Iron to Gold

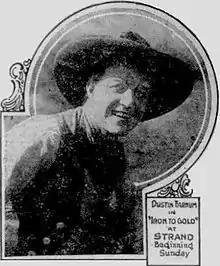
Newspaper ad.

As described in a film magazine, rough, big-hearted miner Tom Curtis (Farnum) discovers that his partner George Kirby (Conklin) has been robbing him and shoots him in a fight. Tom then escapes to the mountains and becomes an outlaw to avoid any unmerited prison sentence. Later Anne Kirby (Marsh) and her husband Tom go west to look over the mine. Two outlaws attack them during the ride, and Anne is carried off to a cabin in the mountains. While the two outlaws fight over the possession of Anne, Tom arrives on the scene and drives them both away. He is about to accompany her back to safety when he learns that she is the wife of his former partner George Kirby, who had robbed him of his share in a valuable claim. One of the bandits waylays them and, after knocking out Tom, rides off with Anne. Tom shoots him but is himself severely injured. Anne nurses him in the cabin for a week where her husband George and the Sheriff (Belmore) find her, but Tom escapes. Tom then decides to give himself up. Anne, having learned the truth about her husband, leaves him. George hires a New York City gunman to kill Tom, but when George attempts to kill the gunman, the gunman kills him instead. Anne returns to her home in the east after making Tom her partner in the mining interests, and there is every reason to believe that he will soon be her partner in life, too.